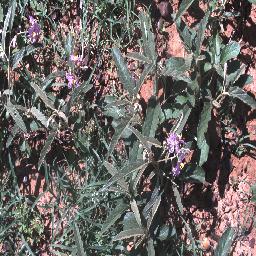
Label: negative